Ant-Man (film)

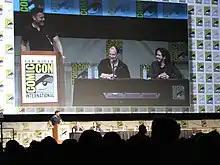
(L-R) moderator Geoff Boucher, producer Kevin Feige and original director Edgar Wright at the 2012 San Diego Comic-Con

In May 2012, Feige said that the project was "as close as it's ever been" while Wright teased the film by tweeting a pictogram of Ant-Man. In June, Wright spent just under a week shooting footage for a reel to test the potential look and tone and to decide how convincing Ant-Man's powers look on screen. The footage was screened to audiences during the Marvel Studios panel at the 2012 San Diego Comic-Con, with Wright confirming that "Ant-Man" would be happening. Germain Lussier of "/Film" felt the footage was "awesome", with "a totally different vibe from the other Marvel films", closer to Wright's film "Hot Fuzz" (2007). Lussier, along with Katey Rich of CinemaBlend, also enjoyed the costume design choice. That October, Disney scheduled the film for release on November 6, 2015.